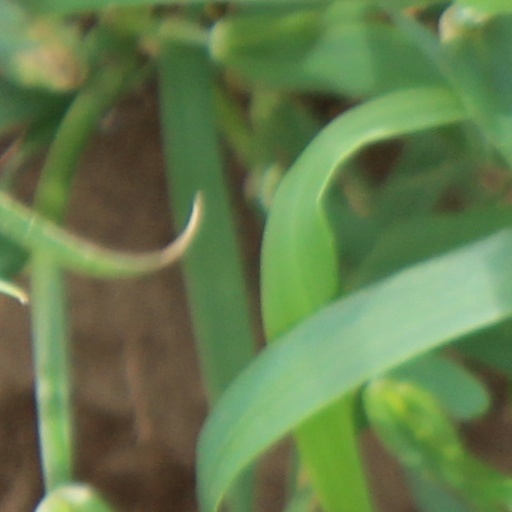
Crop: wheat